Grahame Clark

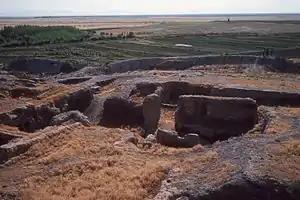
During the 1960s, Clark spent increasing time visiting archaeological sites across the world, including Çatalhöyük in Turkey

In 1946, Childe resigned as the Abercromby Professor of Archaeology at the University of Edinburgh. Clark applied to succeed him, although the position was instead given to Piggott. Piggott then invited Clark to give the Munro Lectures at Edinburgh in 1949.